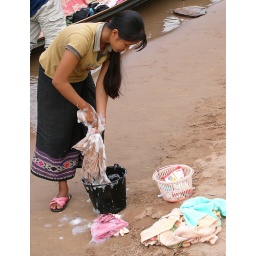
Girl washing clothes by the river Nam Tha